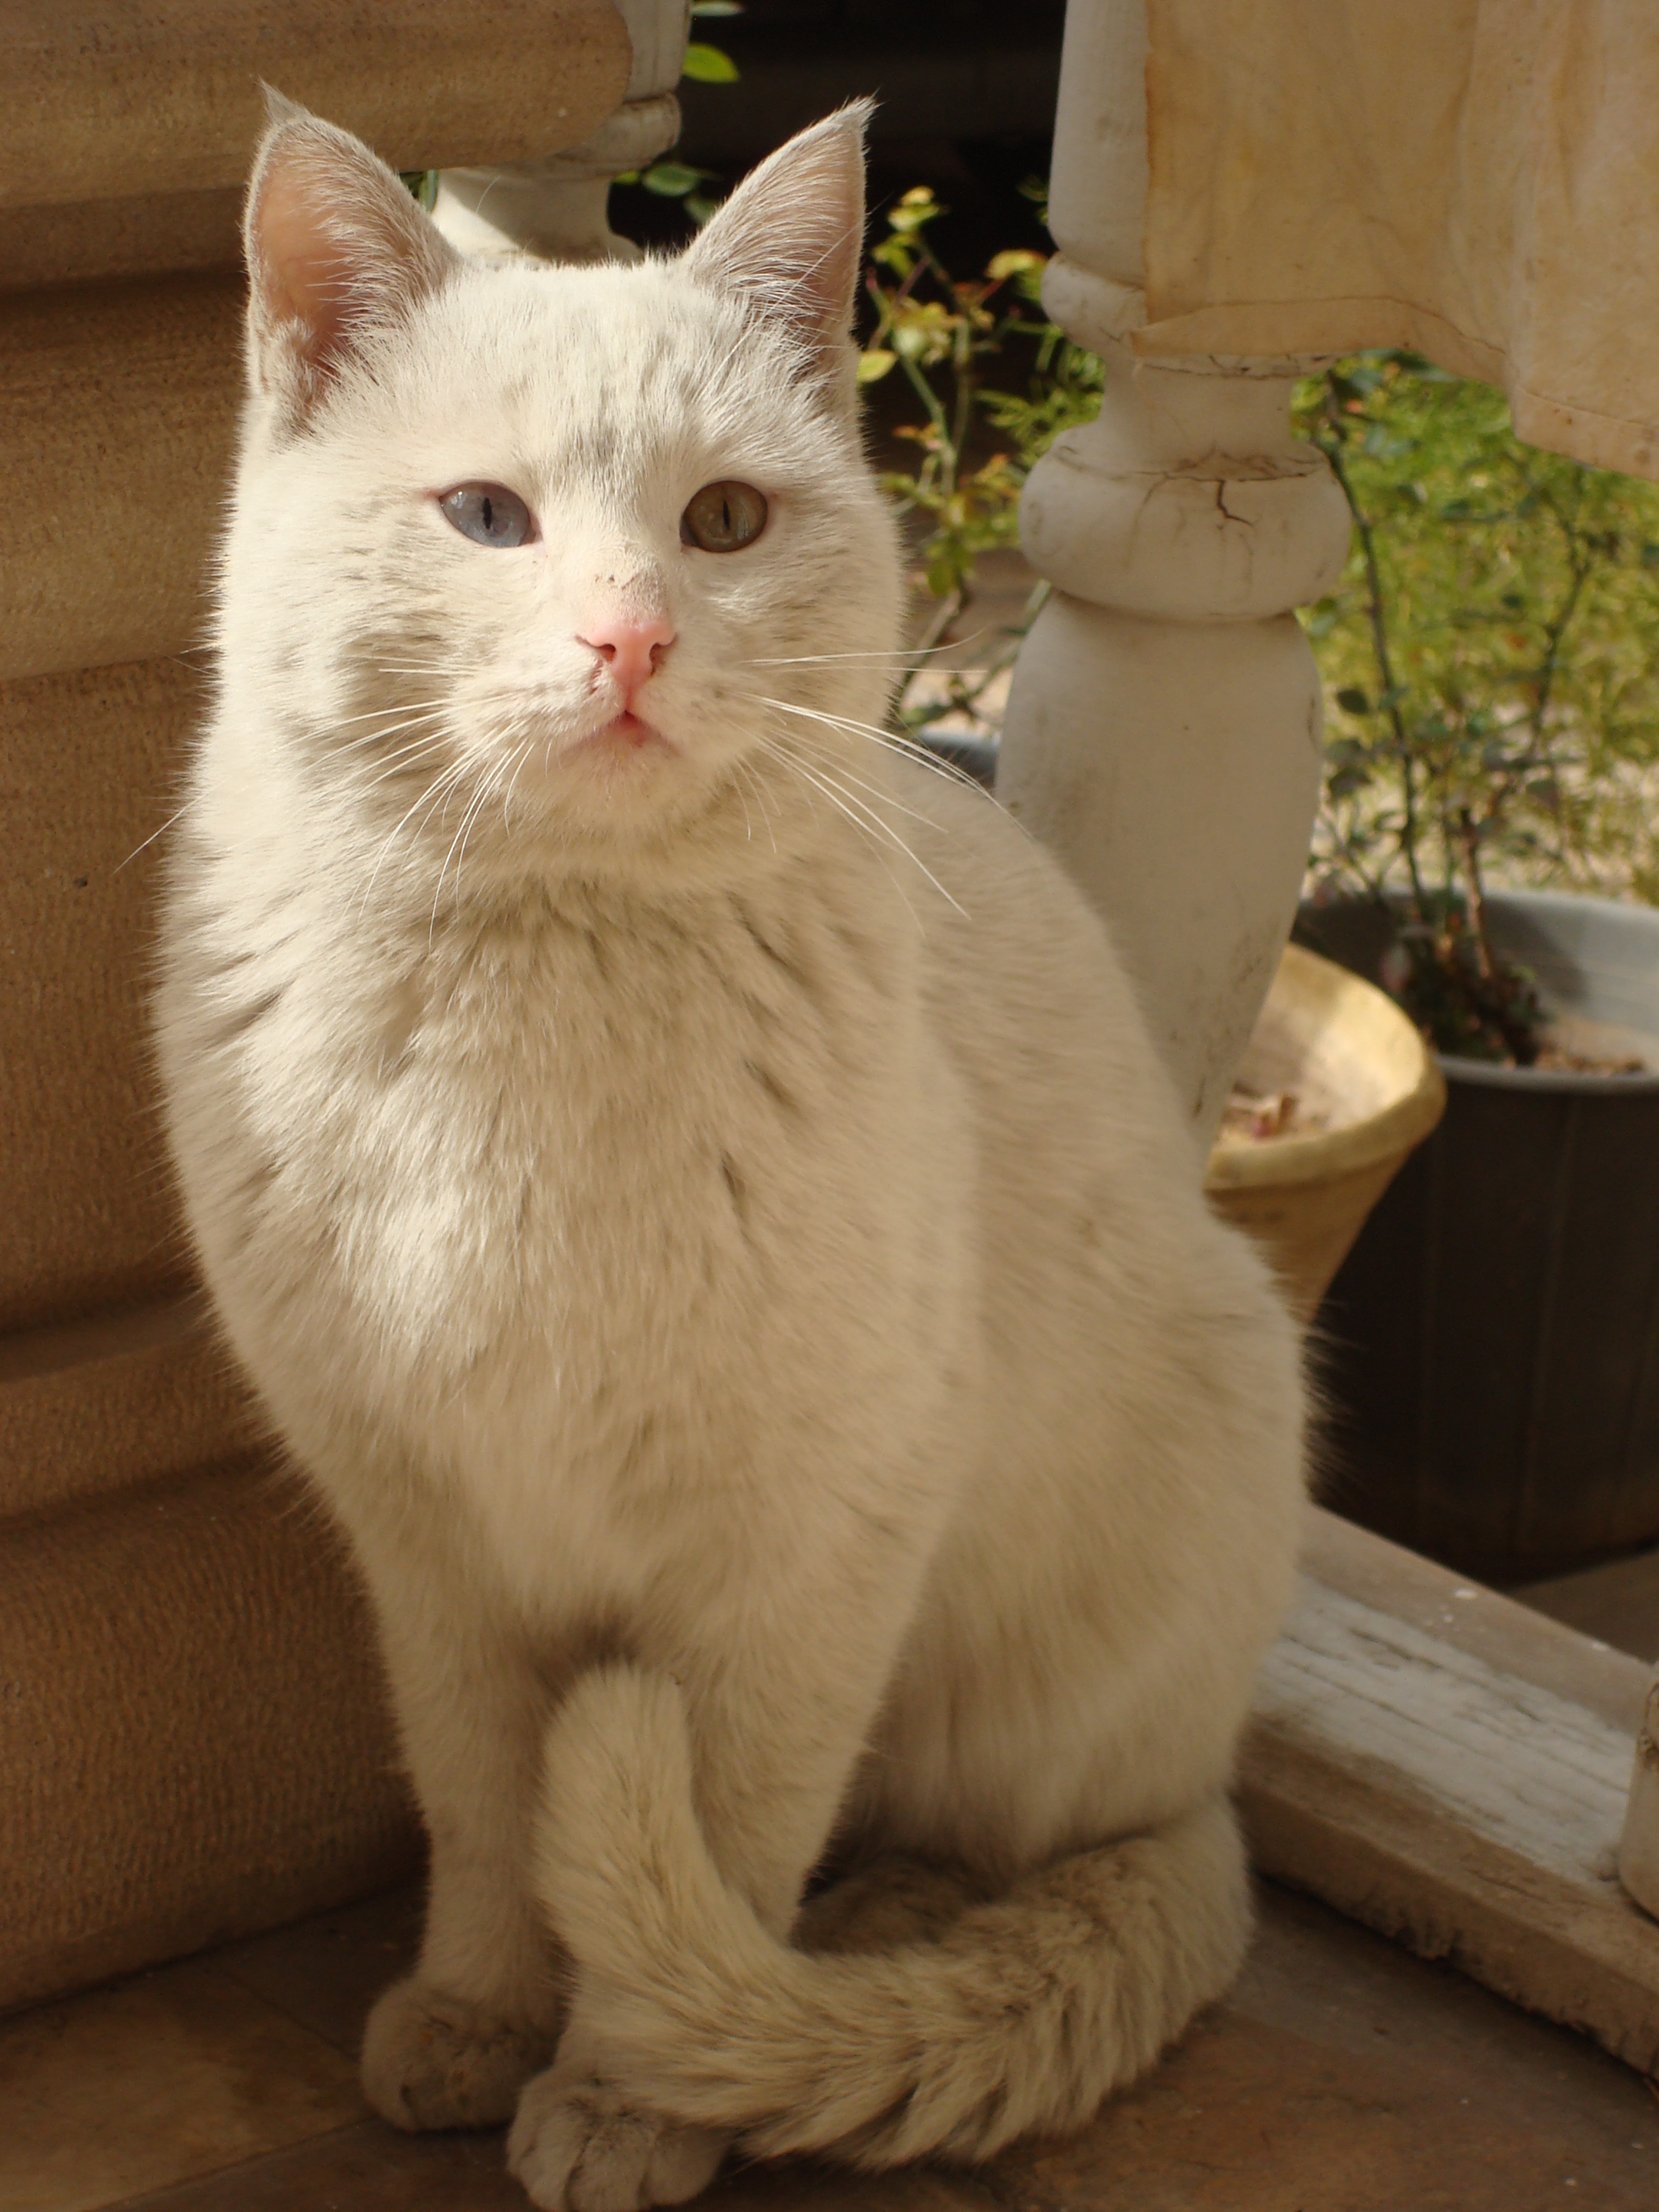
cat, kitty, mammal, vertebrate, small to medium sized cats, whiskers, felidae, carnivore, turkish angora, turkish van, domestic short haired cat, aegean cat, burmilla, asian, khao manee, domestic long haired cat, tail, european shorthair, british semi longhair, asian semi longhair, fawn, Arabian mau, Ojos azules